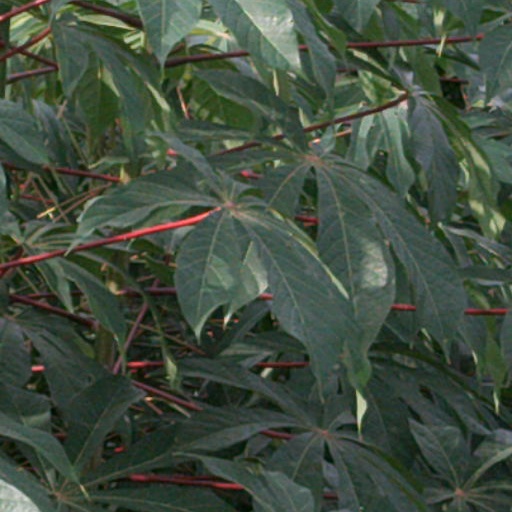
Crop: cassava